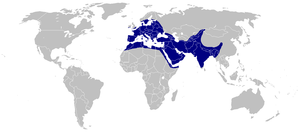
Le Rougequeue noir est une espèce de petits passereaux partiellement migratrice très répandue, de la famille des Muscicapidés. On l'appelle également rossignol des murailles ou queue rousse.